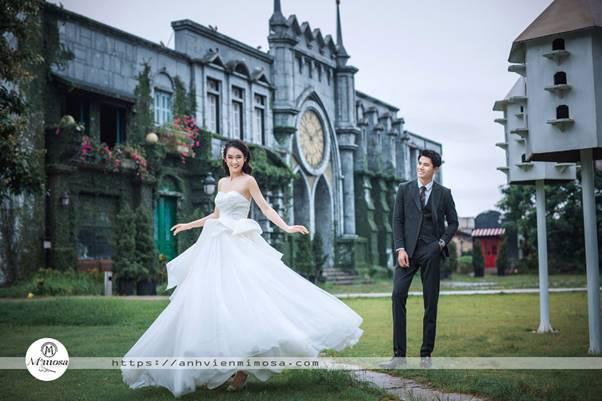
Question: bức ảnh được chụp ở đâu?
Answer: ở trước một nhà thờ